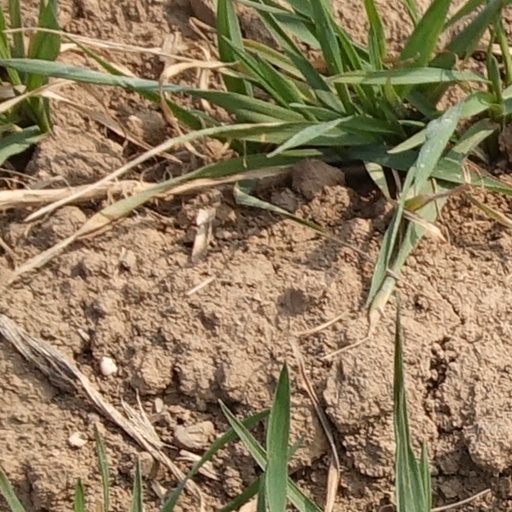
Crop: wheat